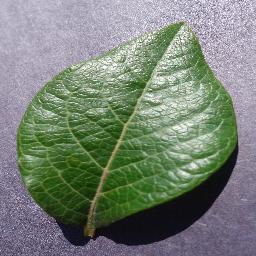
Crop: blueberry
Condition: healthy